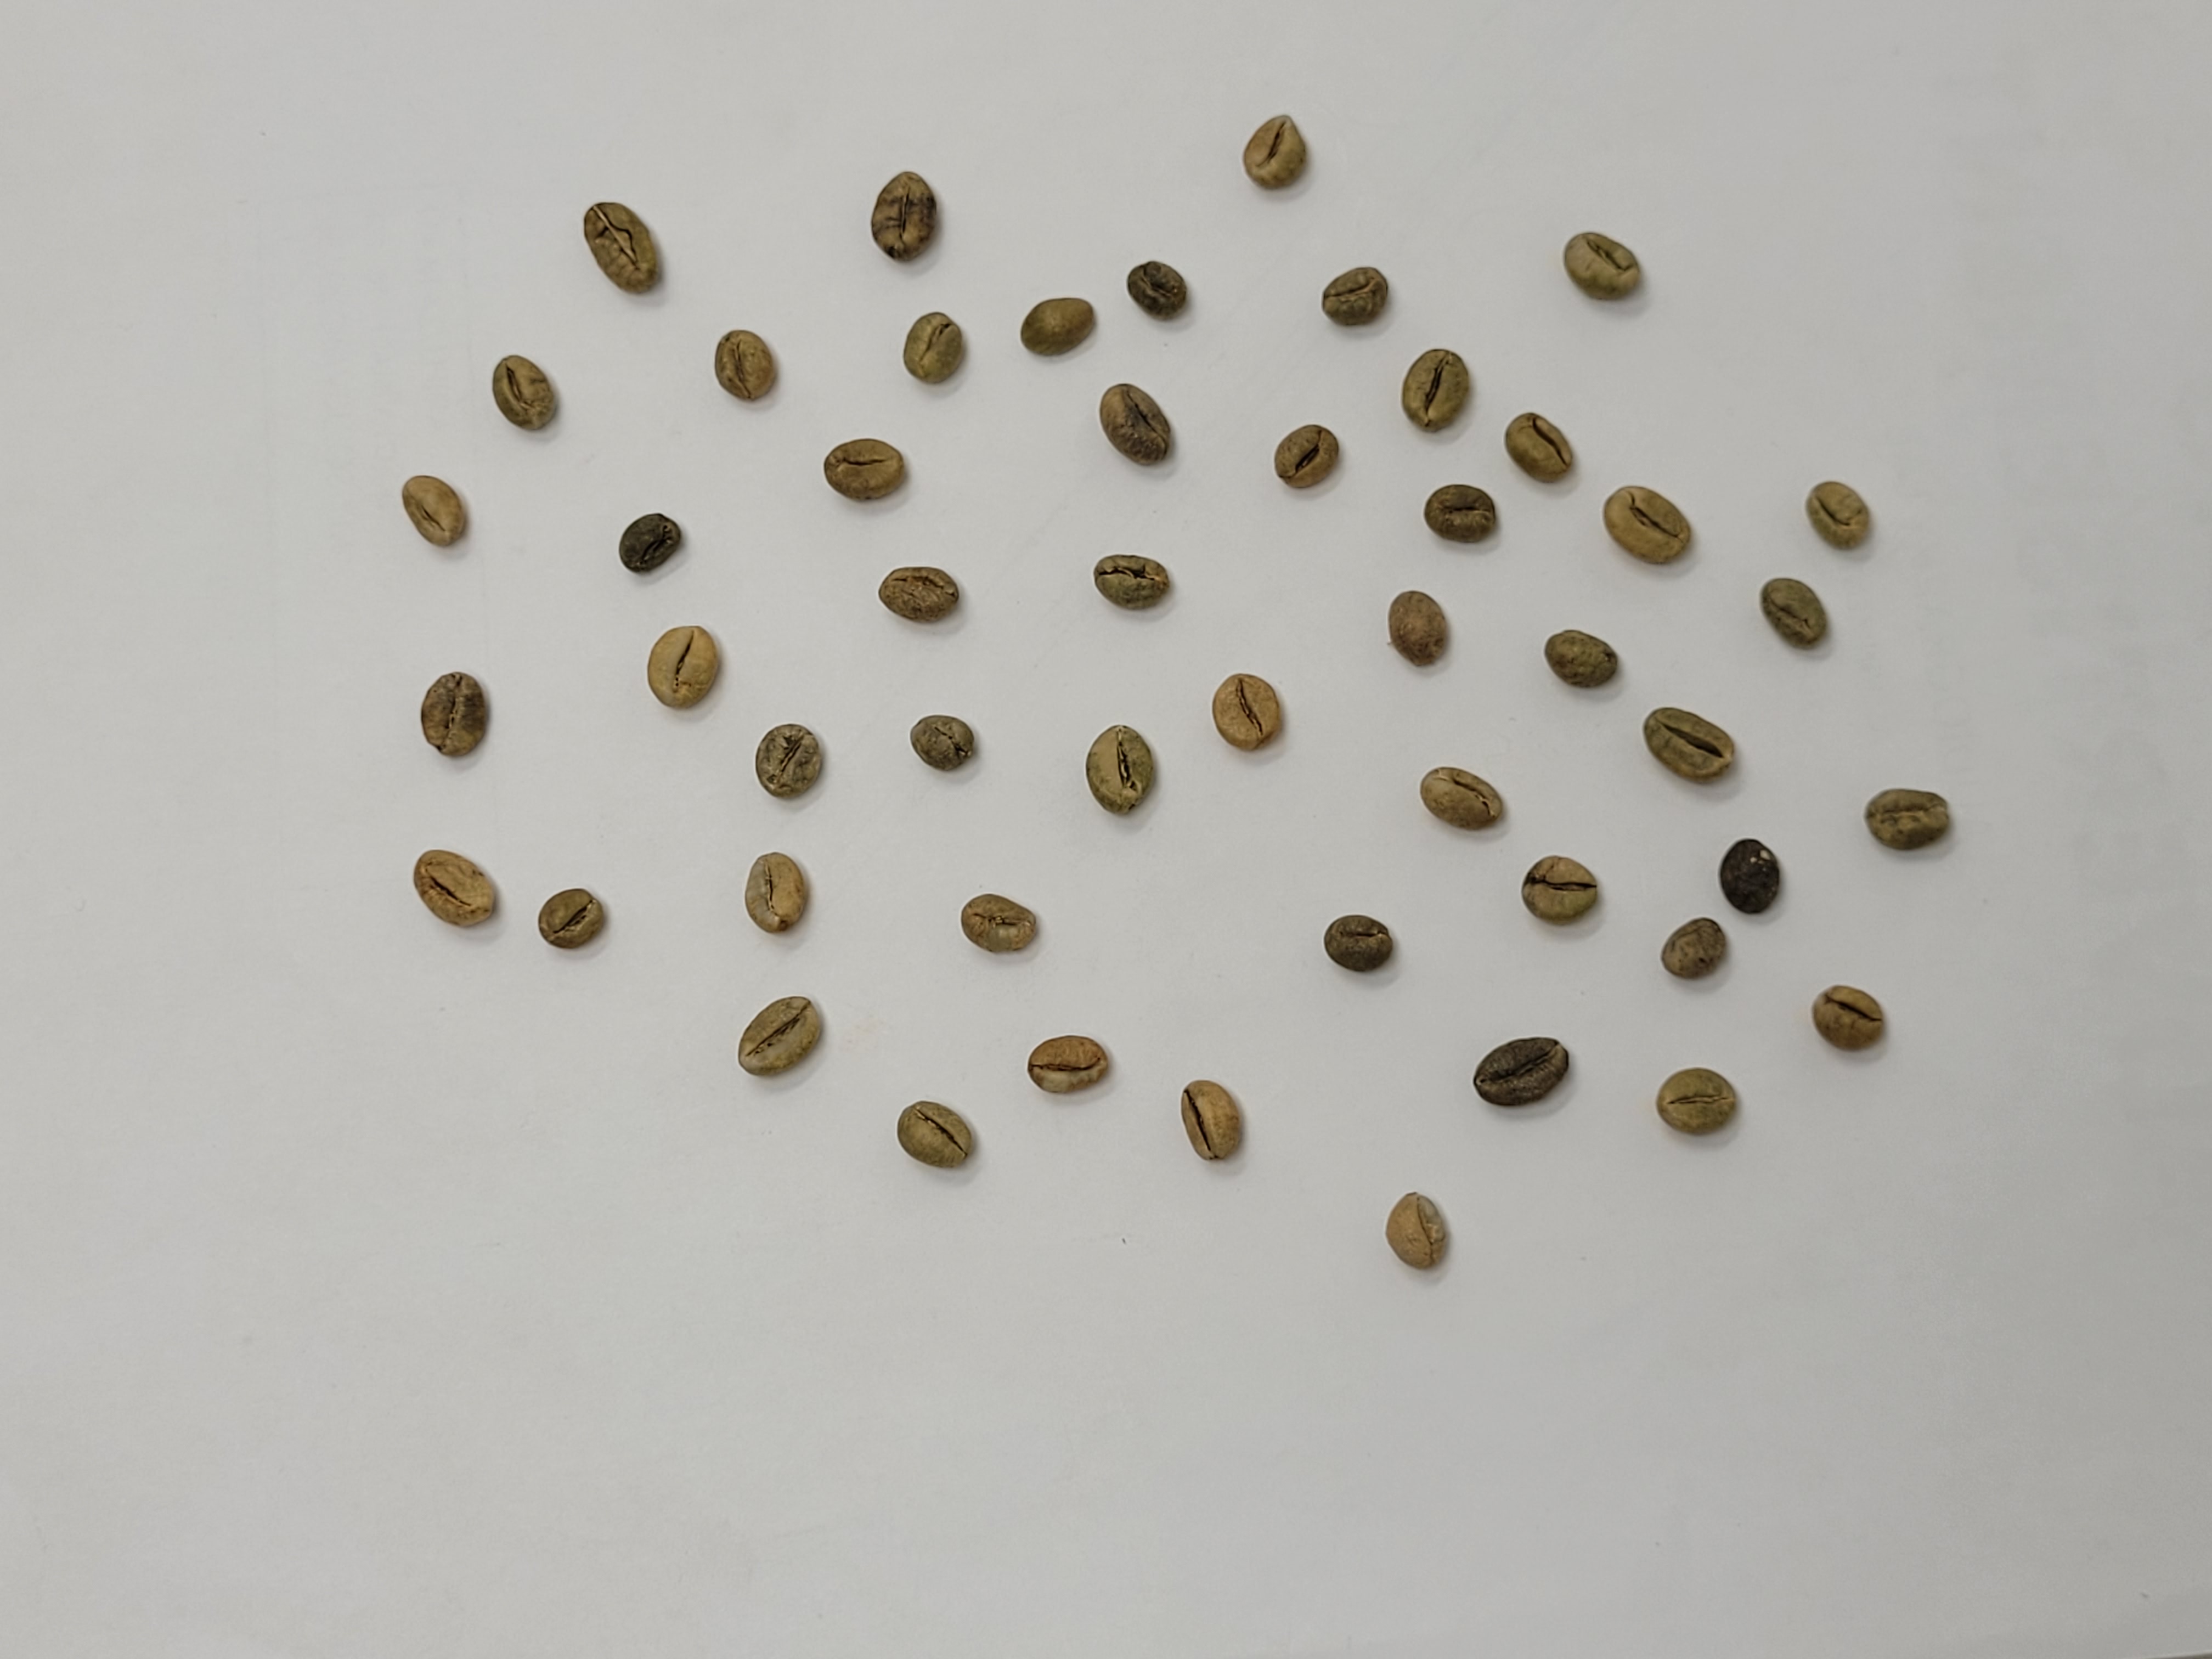
Coffee bean quality grade: PB-II